Bon Iver

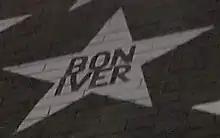
Bon Iver's star on the outside mural of Minneapolis nightclub First Avenue

The band has been honored with a star on the outside mural of the Minneapolis nightclub First Avenue, recognizing performers that have played sold-out shows or have otherwise demonstrated a major contribution to the culture at the iconic venue. Receiving a star "might be the most prestigious public honor an artist can receive in Minneapolis," according to journalist Steve Marsh.